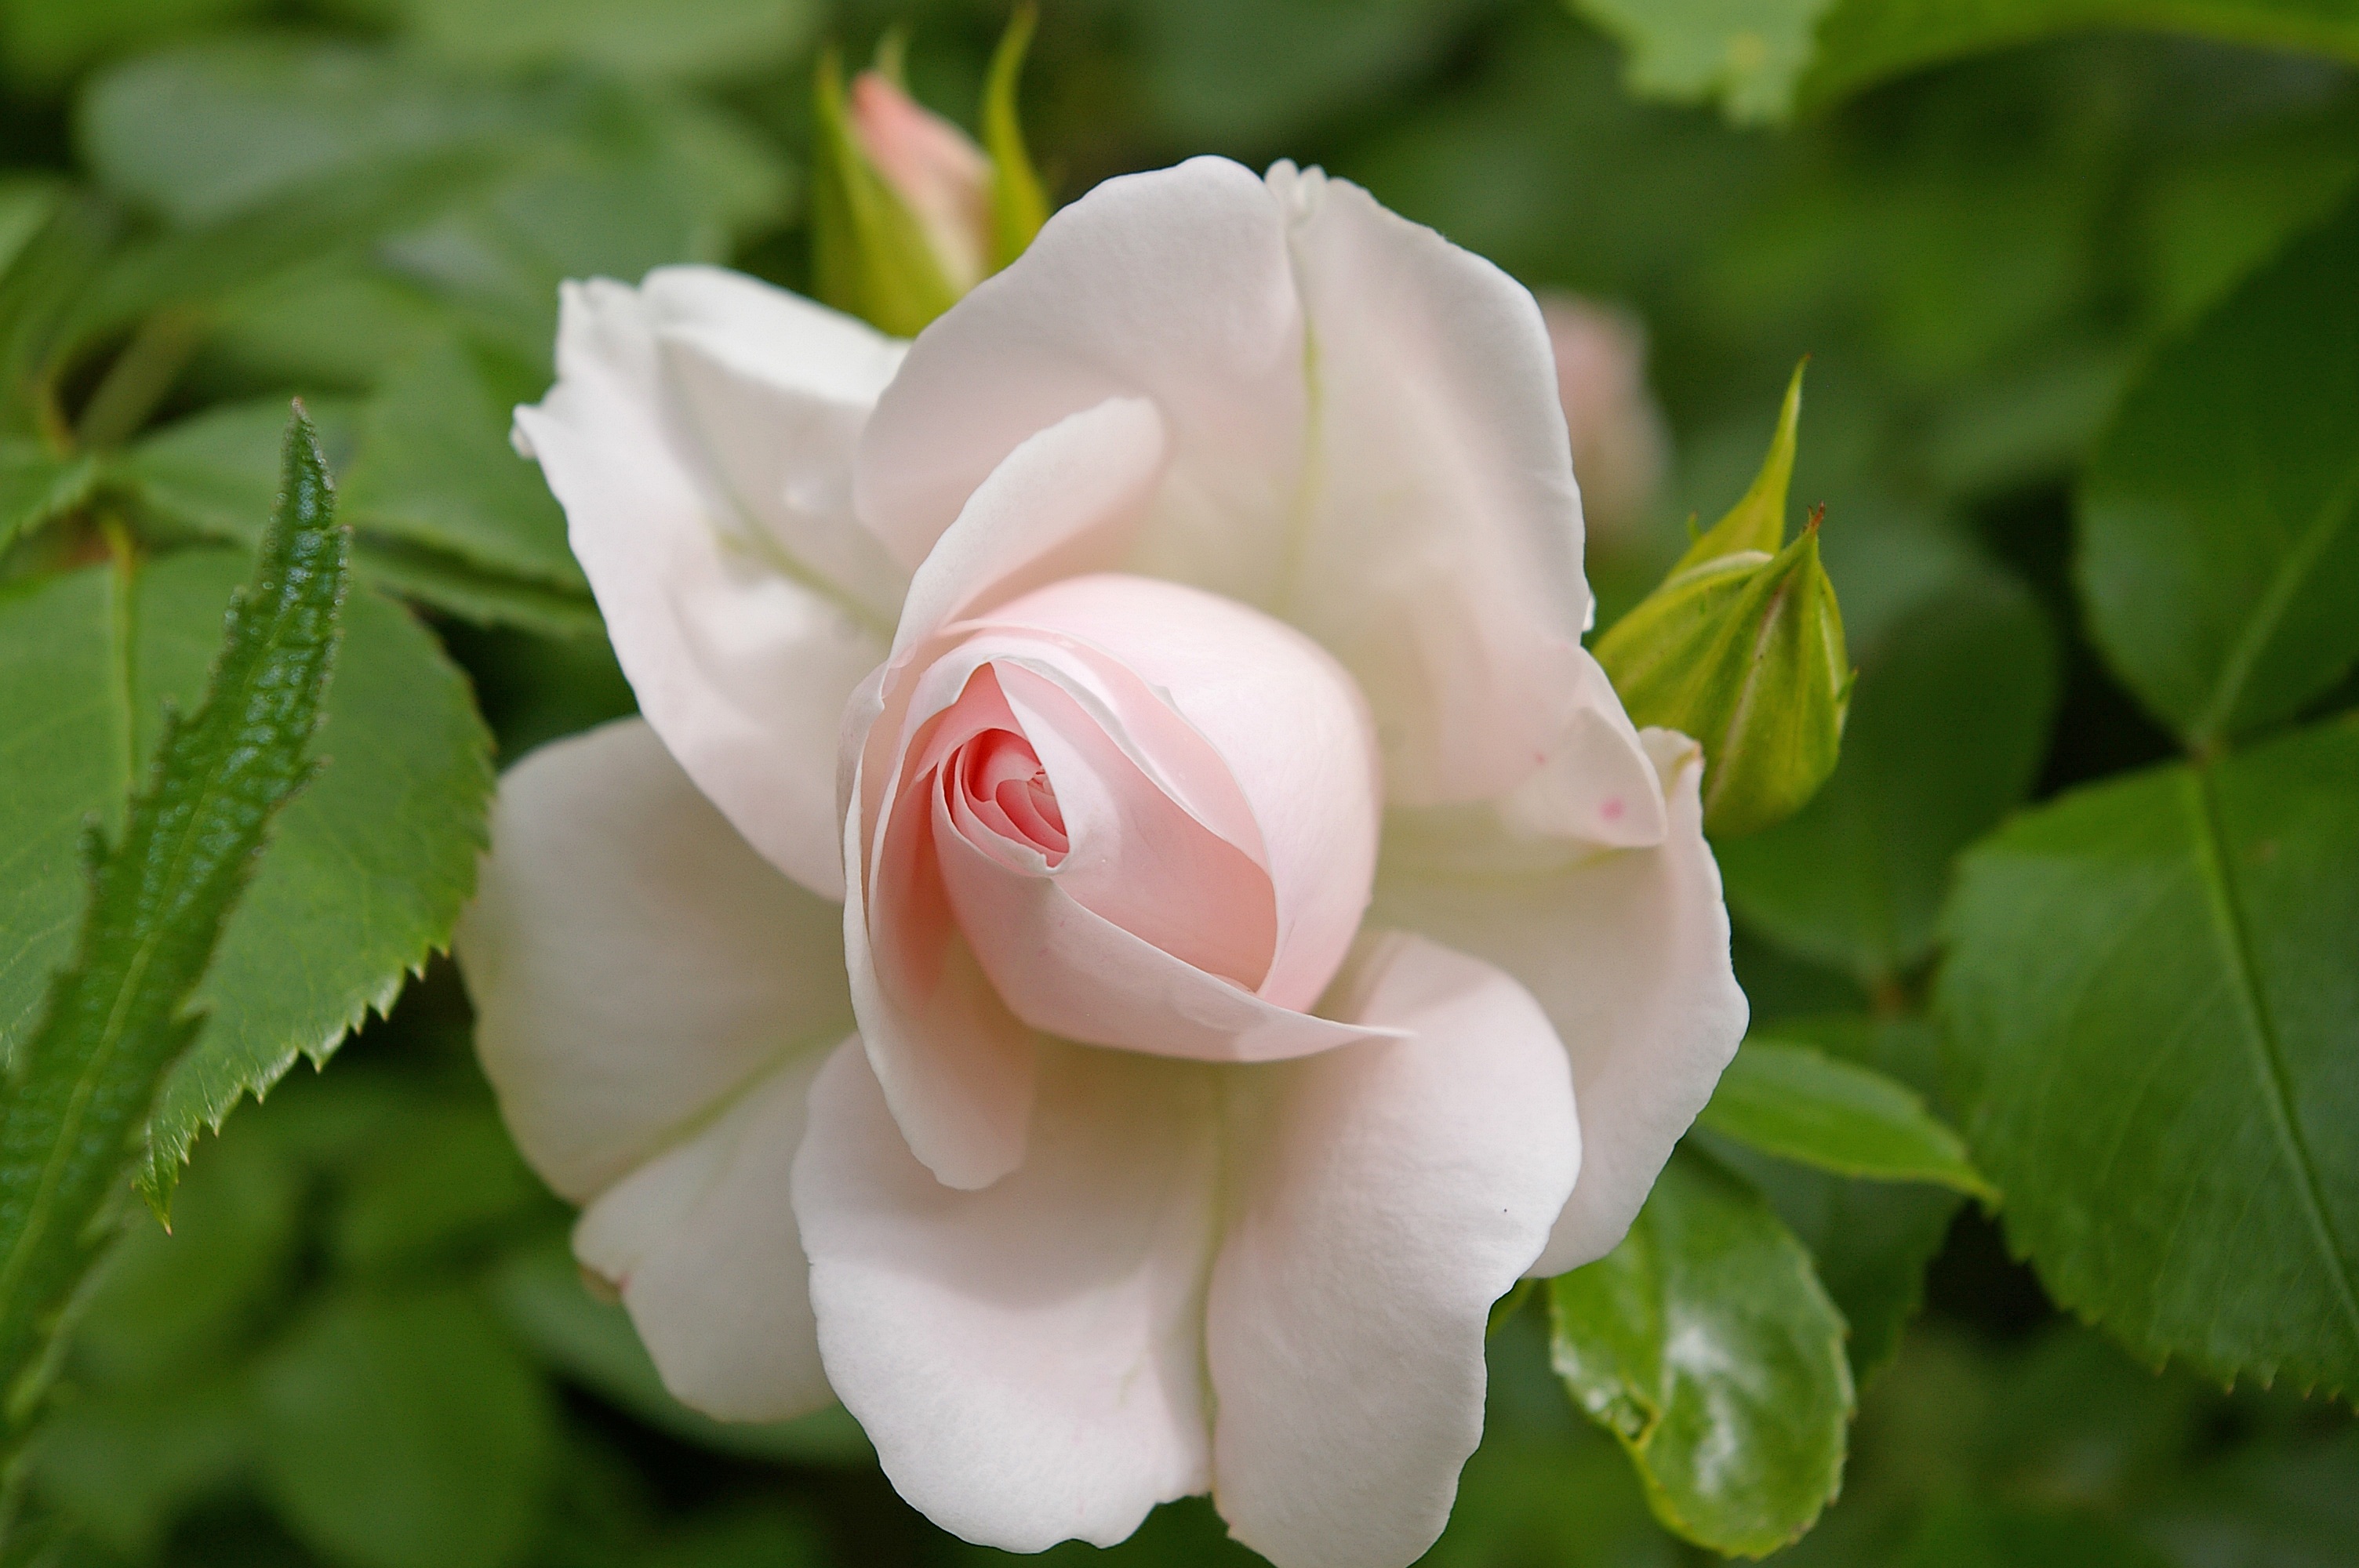
nature, blossom, plant, white, flower, petal, bloom, summer, rose, botany, garden, flora, flower bed, shrub, bud, tender, floribunda, flowering plant, garden roses, rose family, soft pink, asperin rose, land plant, rosa centifolia, rose order